Sofa bed

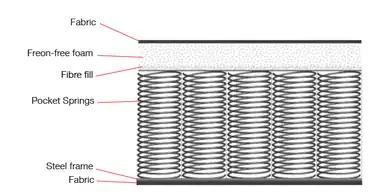
Pocket coil construction

Pocket-coil mattresses are mattresses with coils resting inside the base of the mattress. Each coil is encased in a pocket, allowing the mattress to keep its shape over time.